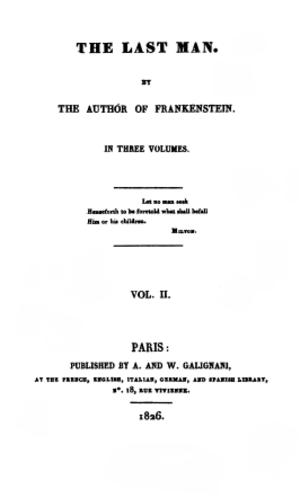
Le Dernier Homme est un roman d'anticipation de Mary Shelley paru en 1826, très remarqué lors de sa sortie. Il aborde des thèmes relevant de la science-fiction post-apocalyptique mais sur le mode du conte philosophique.